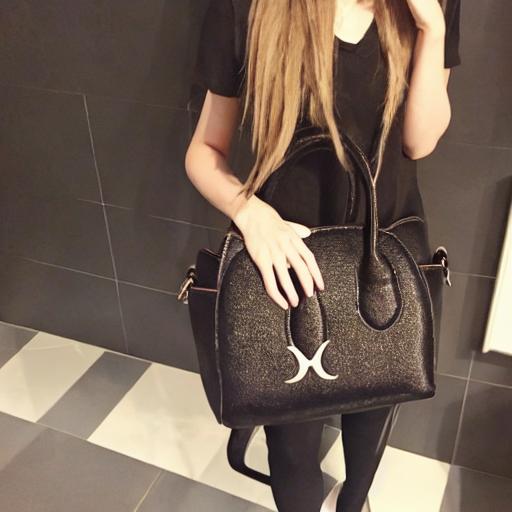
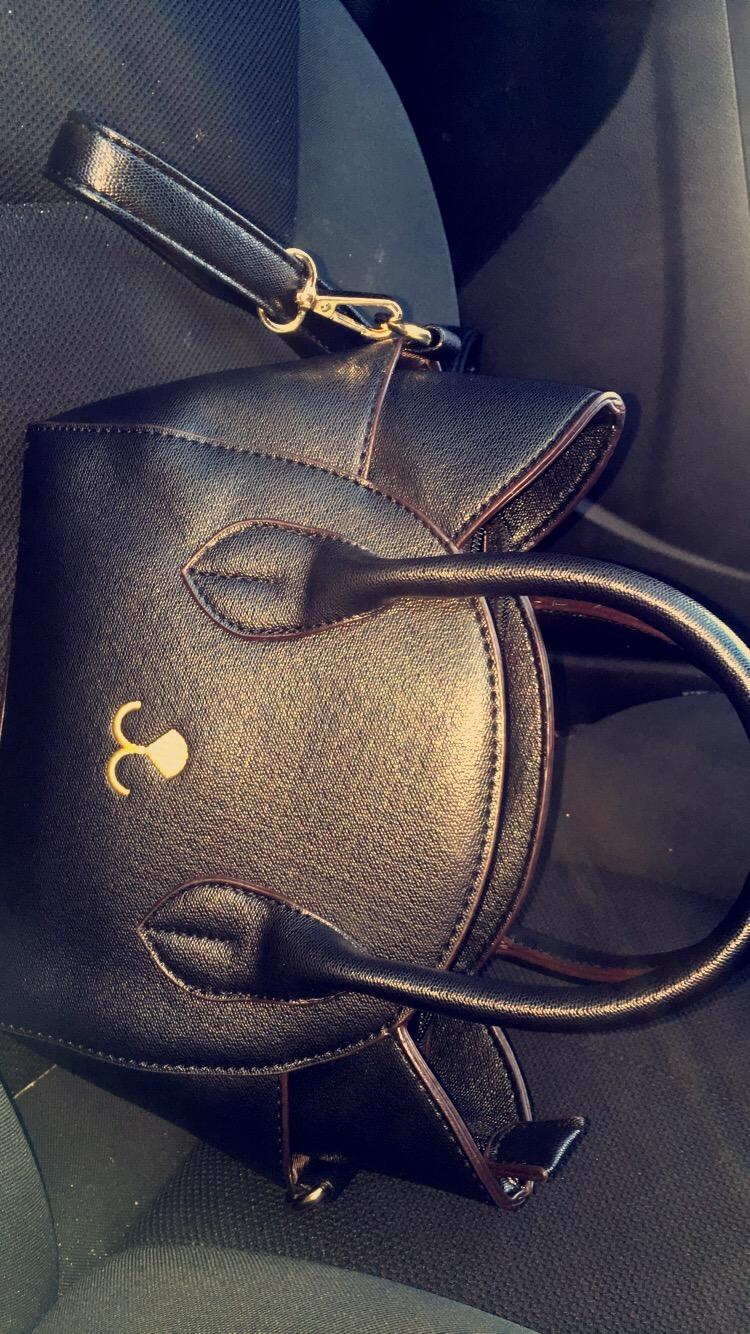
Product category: accessories_handbag
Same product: no